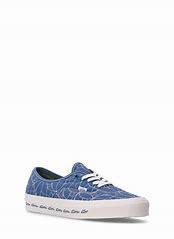
Brand: Vans
Model: UA Authentic 44 DX